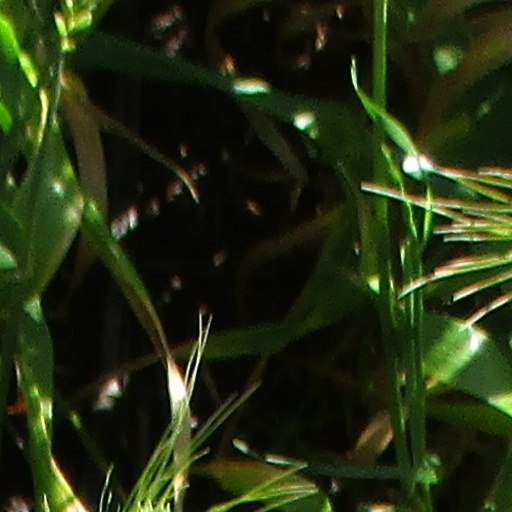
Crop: wheat